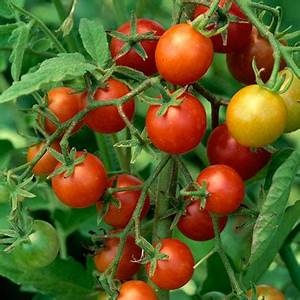
Label: tomato